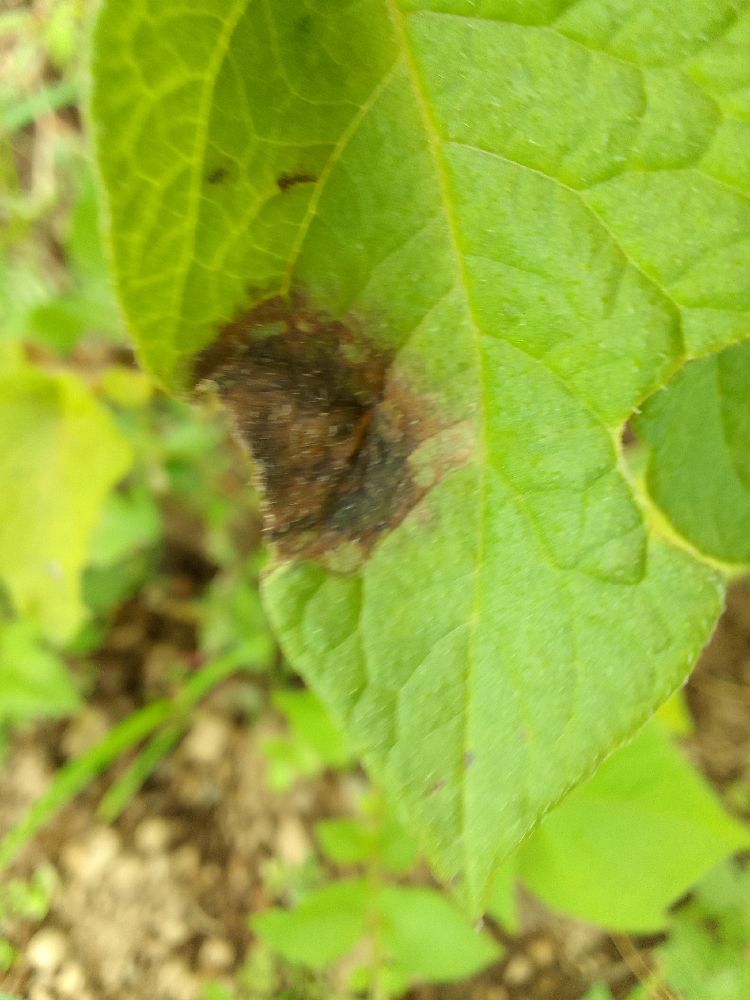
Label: Late blight